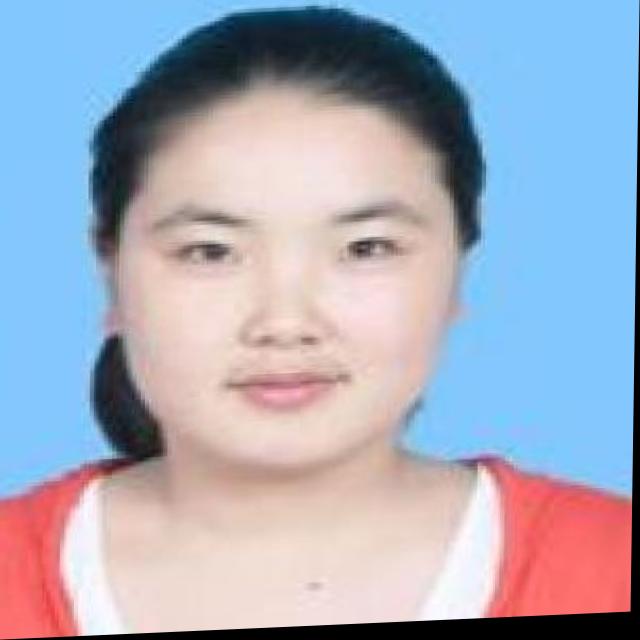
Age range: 21-44